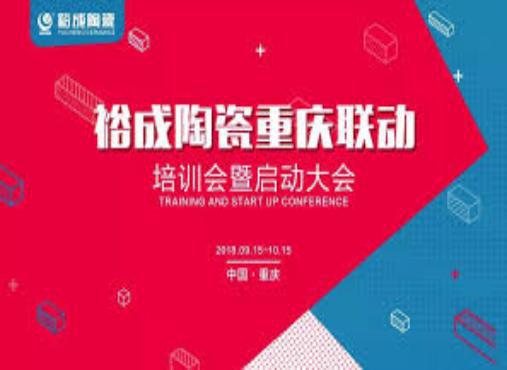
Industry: Others